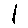
Label: 1